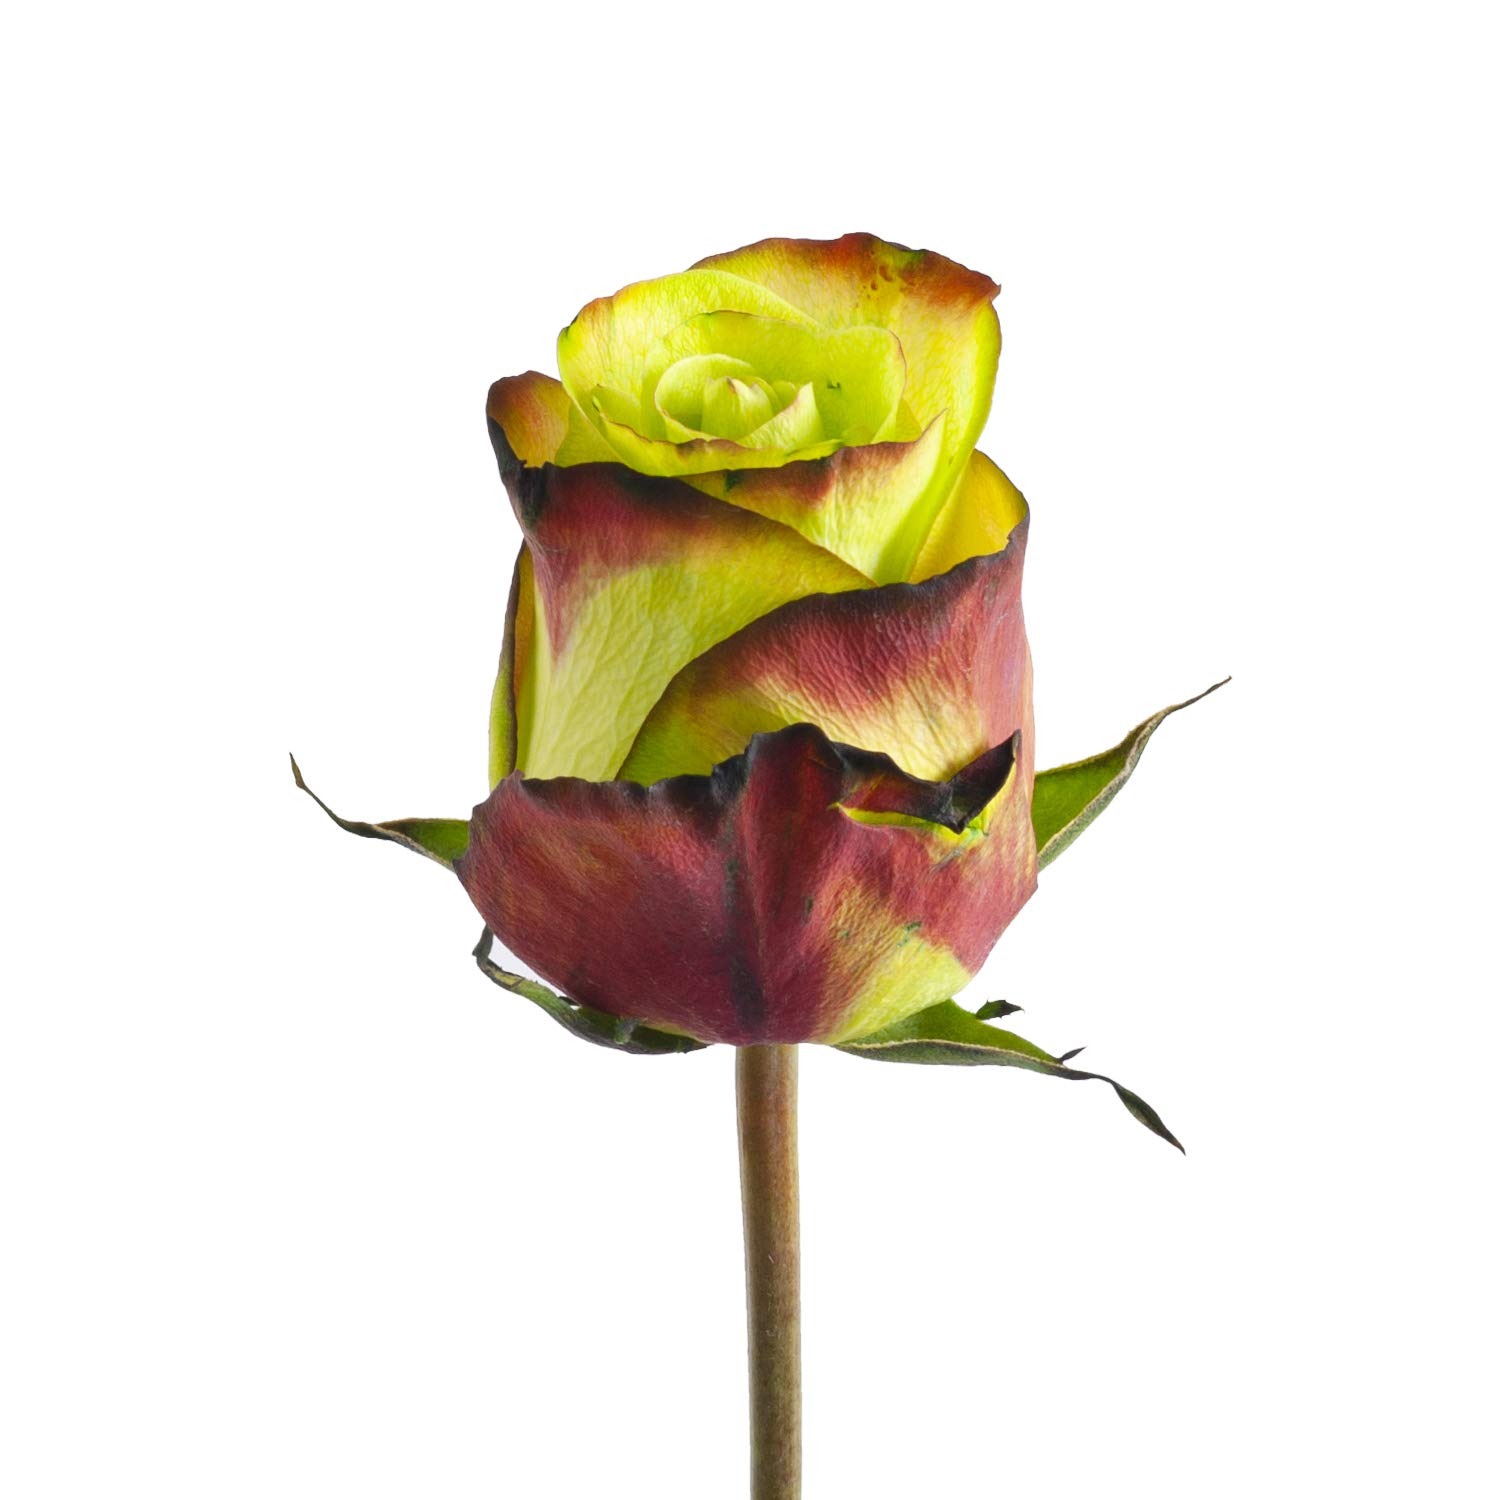
Item Name: Yasuni Tinted Roses 50 cm - 125 Stems
Bullet Point 1: Cut and shipped directly from our farm upon order
Bullet Point 2: Stem Length (Approximation): 50 cm / 20 in Approx. bloom size: 5 cm / 2 in
Bullet Point 3: Available All year round Shipped from Ecuador
Bullet Point 4: Suggested Delivery Date is 2 to 3 days before your event
Bullet Point 5: Average vase life with proper care and handling, approximately 7 days
Value: nan
Unit: None

Price: 213.58